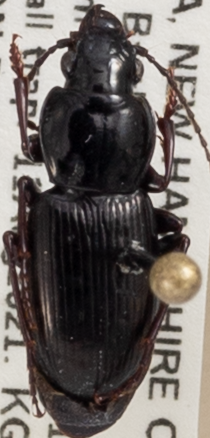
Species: Pterostichus pensylvanicus
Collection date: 2021-08-11
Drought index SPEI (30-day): -0.064
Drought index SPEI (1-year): -1.01
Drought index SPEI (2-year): -0.492